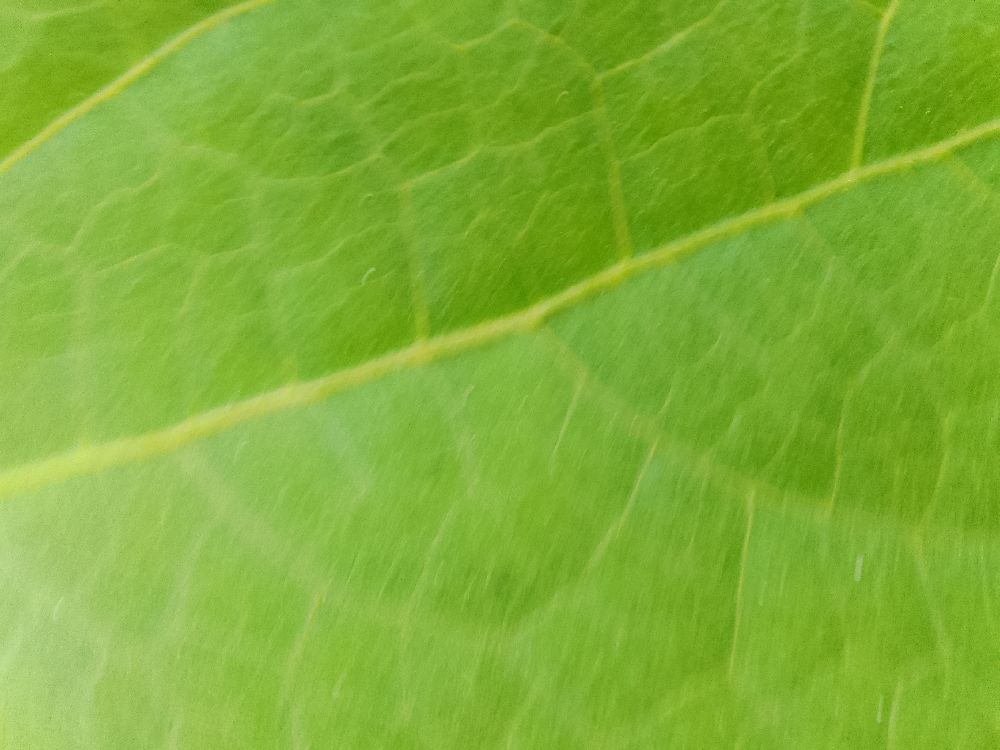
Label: healthy